Ze'ev Jabotinsky

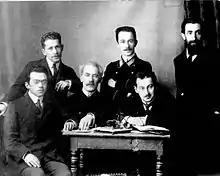
Editorial staff of Razsvet in Saint Petersburg, 1912. Sitting (R–L): 1) Max (Mordecai) Soloveichik (Solieli), 2) Avraham Ben David Idelson, 3) Zeev Jabotinsky; Standing: 1) Arnold Zeidman, 2) Alexander Goldstein, 3) Shlomo Gefstein

Vladimir Yevgenyevich (Yevnovich) Zhabotinsky was born in Odessa, Kherson Governorate (modern Ukraine) into an assimilated Jewish family. His father, Yevno (Yevgeniy Grigoryevich) Zhabotinsky, hailed from Nikopol, Yekaterinoslav Governorate. He was a member of the Russian Society of Sailing and Trade and was primarily involved in wheat trading. His mother, Chava (Eva Markovna) Zach (1835–1926), came from Berdychiv, Kiev Governorate. Jabotinsky's older brother Myron died when Vladimir was six months old, and his father died when he was six years old. His sister, Tereza (Tamara Yevgenyevna) Zhabotinskaya-Kopp, founded a private school for girls in Odessa. In 1885, the family moved to Germany due to his father's illness, returning a year later after his father's death.